History of Pamplona

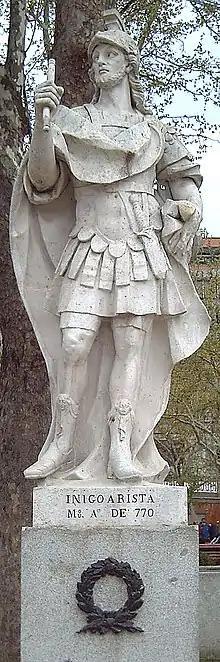
Statue of Iñigo Arista

In 824, after quelling the revolts of the Gascony nobility, the Carolingians sent troops and two counts to Pamplona to restore Carolingian sovereignty. On their return from the mission, they were surprised and captured in the Pyrenees by "perfidious Montagnards" Vascones, in what is considered the "second battle of Roncevaux Pass". Count Eblo was sent to Córdoba as a trophy and Count Aznar was set free because he was Gascon and therefore considered consanguineous. Íñigo Arista's son, Garcia Íñiguez (851-882), and grandson, Fortunio Garcés (882-905) maintained the territory of the Pamplonian kingdom and made no conquests.